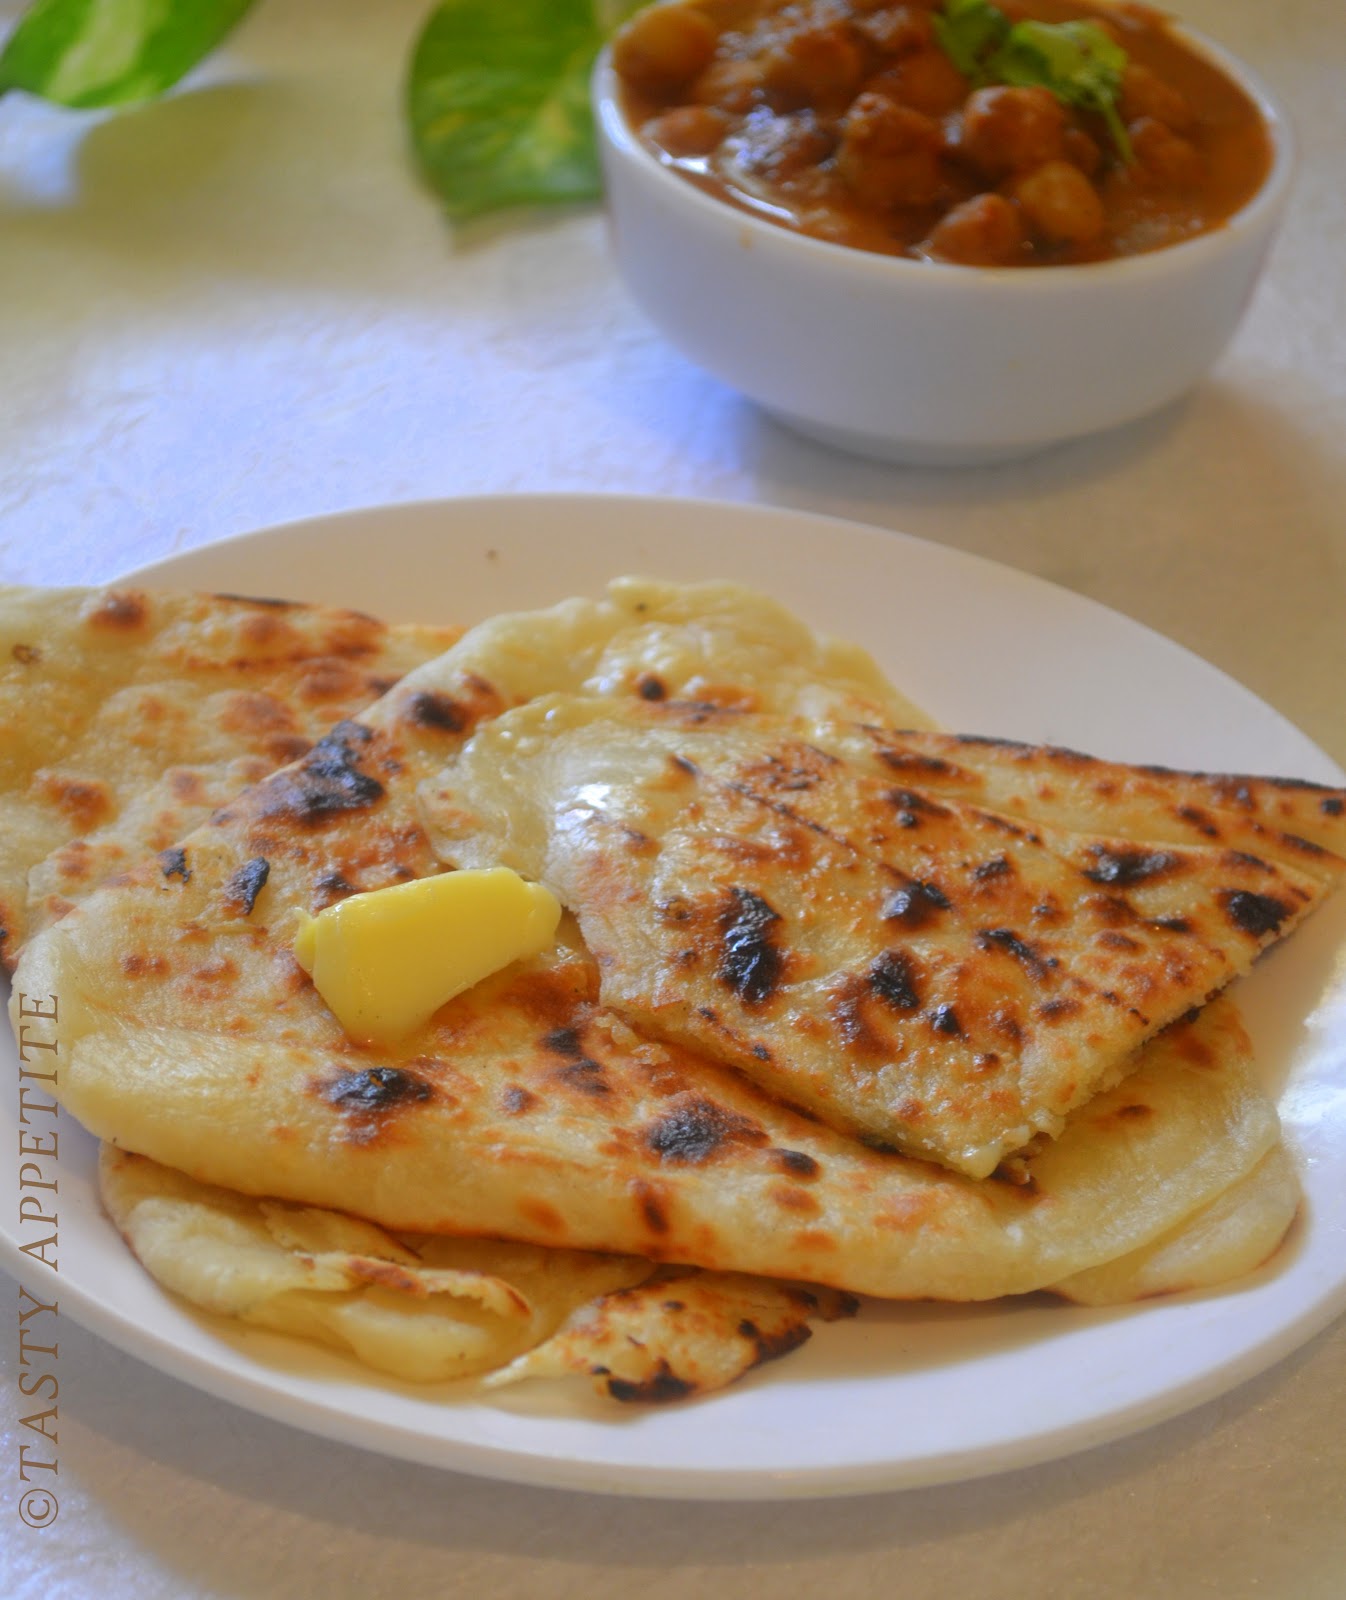
Dish: butter_naan